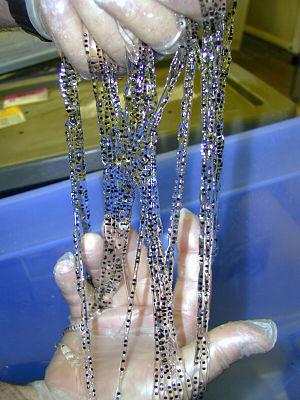
Rhinella marina, le Crapaud buffle, autrefois parfois nommé Bufo marinus, est une espèce d'amphibiens de la famille des Bufonidae. Ce crapaud est originaire d'Amérique centrale et d'Amérique du Sud, mais il a été introduit sur diverses îles d'Océanie et des Caraïbes. Il appartient au genre Rhinella, qui comprend diverses espèces de crapauds d'Amérique centrale et du Sud. Le Crapaud buffle est prolifique : les femelles pondent des centaines d'œufs regroupés dans un même amas. C'est un animal opportuniste, se nourrissant d'animaux vivants comme morts, ce qui est très inhabituel chez les anoures. Les adultes mesurent entre 10 et 15 cm de longueur. Le plus gros spécimen jamais rencontré pesait 2,65 kg pour 38 cm de long.